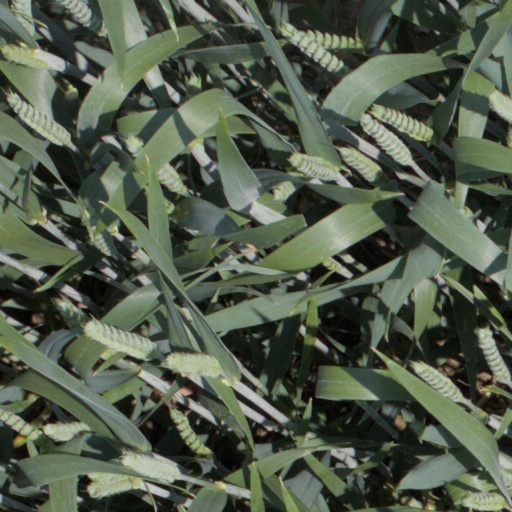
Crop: wheat